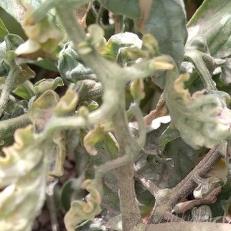
Crop: Tomato
Condition: virosis-d